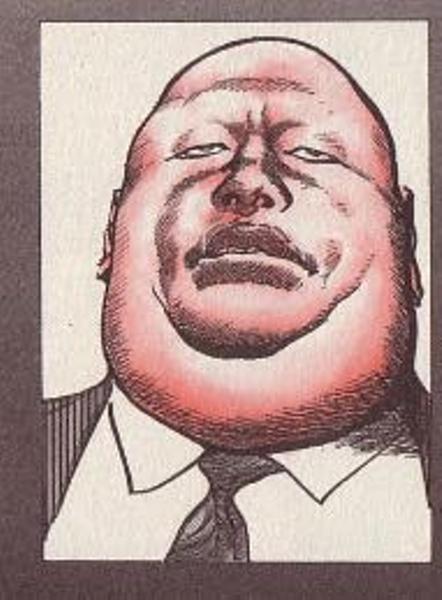
回答: 大学時代のマツコデラックス